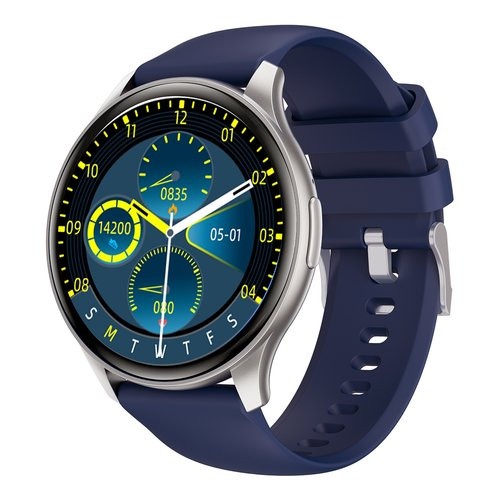
Smartwatch Trevi 0TF23506 T FIT 235 A Silver e Blue
Smartwatch Trevi 0TF23506 T FIT 235 A Silver e Blue CARATTERISTICHE AGGIUNTIVE: *** 45 Non presen 0 Presente Bluetooth *** Lunghezza| MOB mm Peso Netto gr ATTENZIONE: SE IN FOTO O NEL TITOLO VIENE VISUALIZZATO UN ASSORTIMENTO O ESPOSITORE, IL PREZZO FA RIFERIMENTO AL SINGOLO PEZZO E NON ALLA CONFEZIONE.
Brand: Scontolo.net - Potenza
Category: Apparel & Accessories > Jewelry > Smart Watches